Anubis

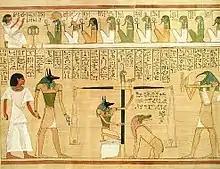

By the late pharaonic era (664–332 BC), Anubis was often depicted as guiding individuals across the threshold from the world of the living to the afterlife. Though a similar role was sometimes performed by the cow-headed Hathor, Anubis was more commonly chosen to fulfill that function. Greek writers from the Roman period of Egyptian history designated that role as that of "psychopomp", a Greek term meaning "guide of souls" that they used to refer to their own god Hermes, who also played that role in Greek religion. Funerary art from that period represents Anubis guiding either men or women dressed in Greek clothes into the presence of Osiris, who by then had long replaced Anubis as ruler of the underworld.